Snežana Rodić

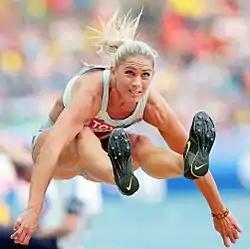
Snežana Rodić at 2013 World Championships in Athletics

Snežana Rodić (born 19 August 1982) is a Slovenian triple jumper.